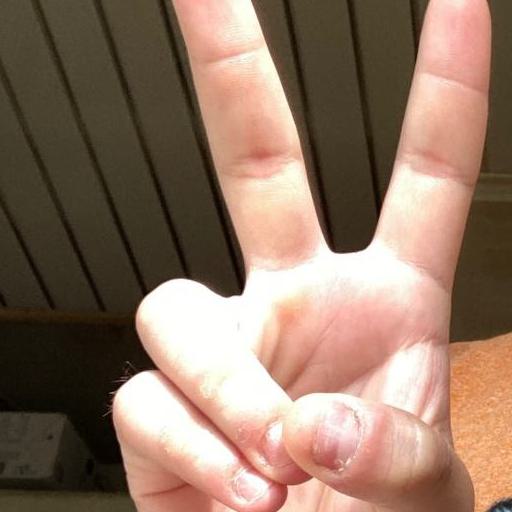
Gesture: peace